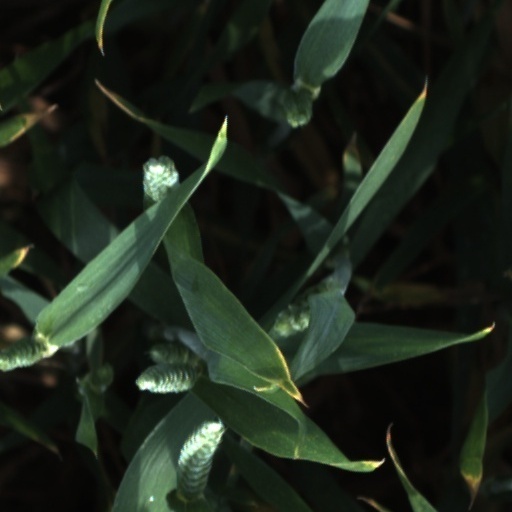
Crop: wheat